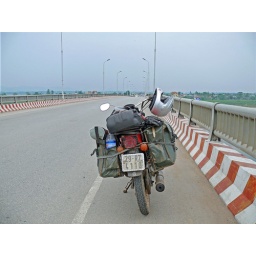
Vietnam motorcycle tour 2008. Day 1: Enjoying the view on the bridge above the Black River, just outside of Hanoi.